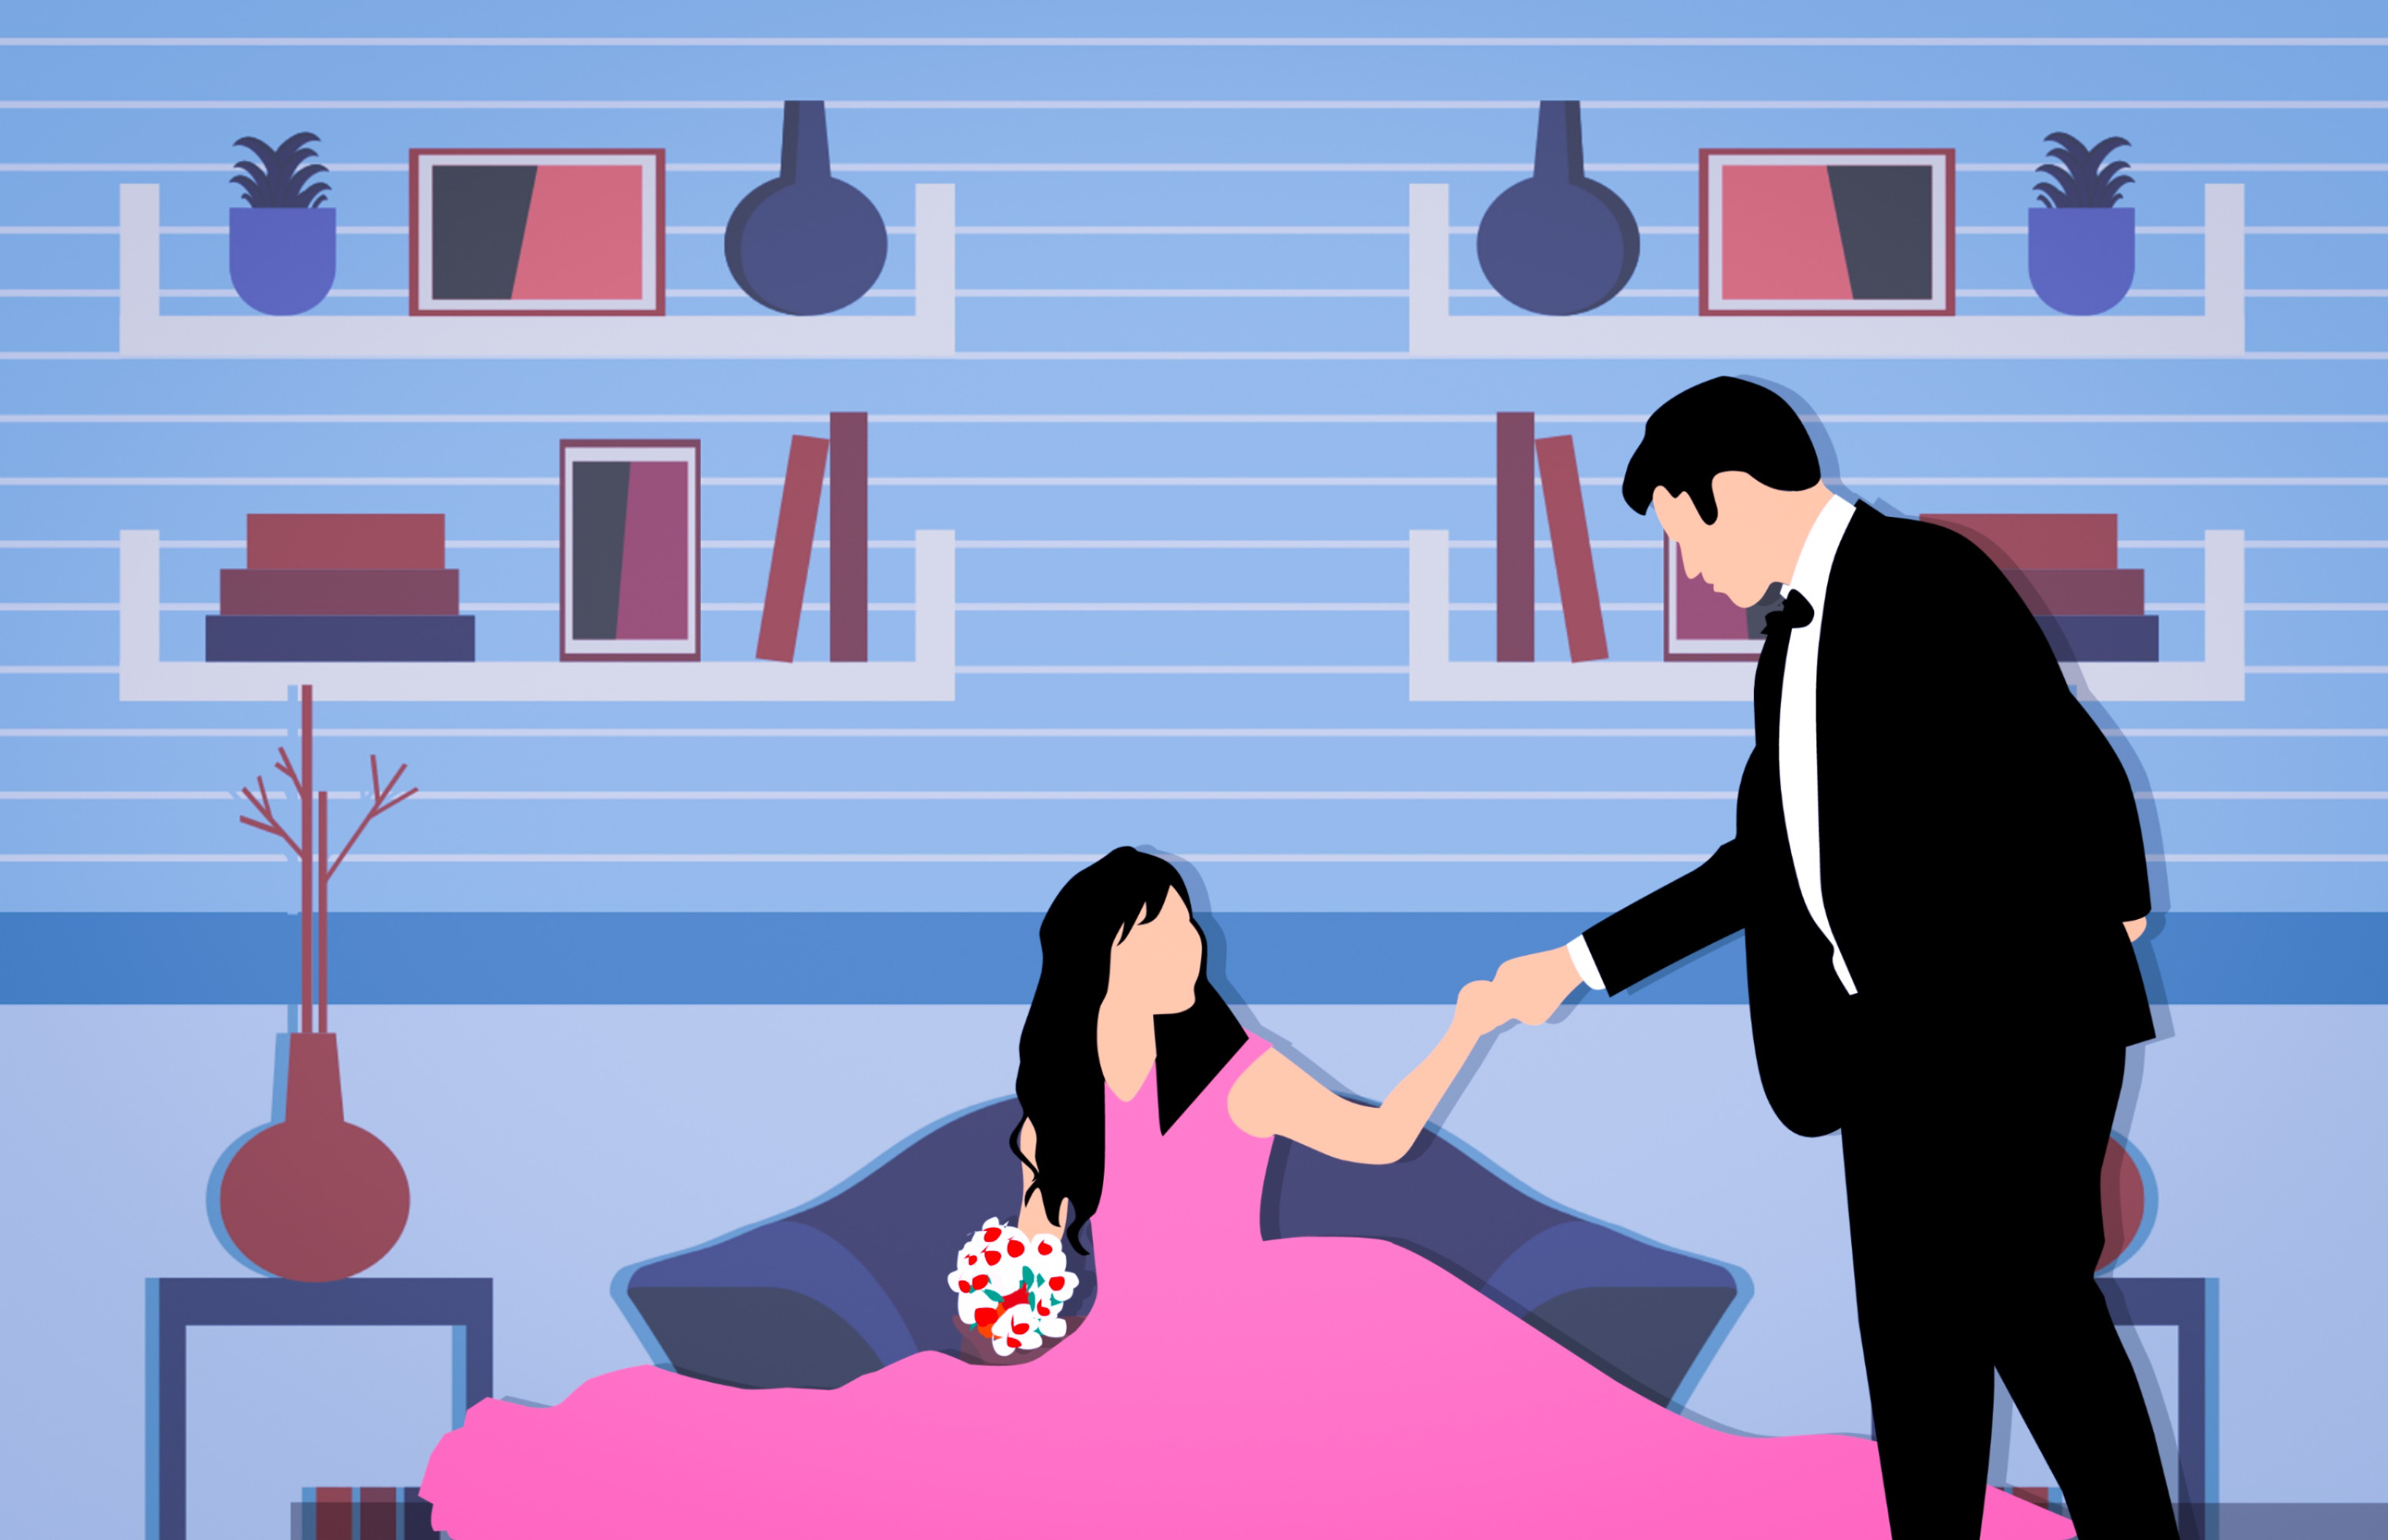
party, people, home, romantic, together, friends, dancing, woman, celebration, man, room, fashion, event, dance, fun, couple, holiday, interior, indoors, cartoon, illustration, art, conversation, sitting, black hair, style